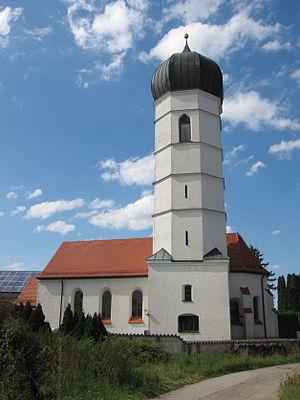
Vaterstetten est une commune de Bavière, située dans l'arrondissement d'Ebersberg, dans le district de Haute-Bavière.